Danganronpa 2: Goodbye Despair

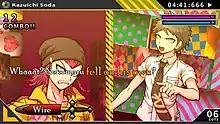
While focusing on class trials like the first "Danganronpa", "Goodbye Despair" introduces the "Rebuttal Showdowns" where two students duel.

In a similar manner to the series' , "Danganronpa 2" has two modes of gameplay; School Life, which is split into Daily Life and Despair Life sections, and the Class Trial. In the dating sim-like "Daily Life" section, players interact with other characters and progress through the plot. Conversing with characters during "Free Time" sections earns items known as Hope Fragments, which can be exchanged for skills that can be used in the Class Trial, increasing the protagonist's skill in debates. Players earn currency known as Monocoins by finding hidden Monokuma Figures and performing well in trials. Monocoins can be exchanged for presents that can be given to other characters during Free Time segments and thus create more Hope Fragments. In the Deadly Life section, which occurs when players discover a crime scene, the player must search for evidence that will help them in the upcoming Class Trial to expose the culprit.